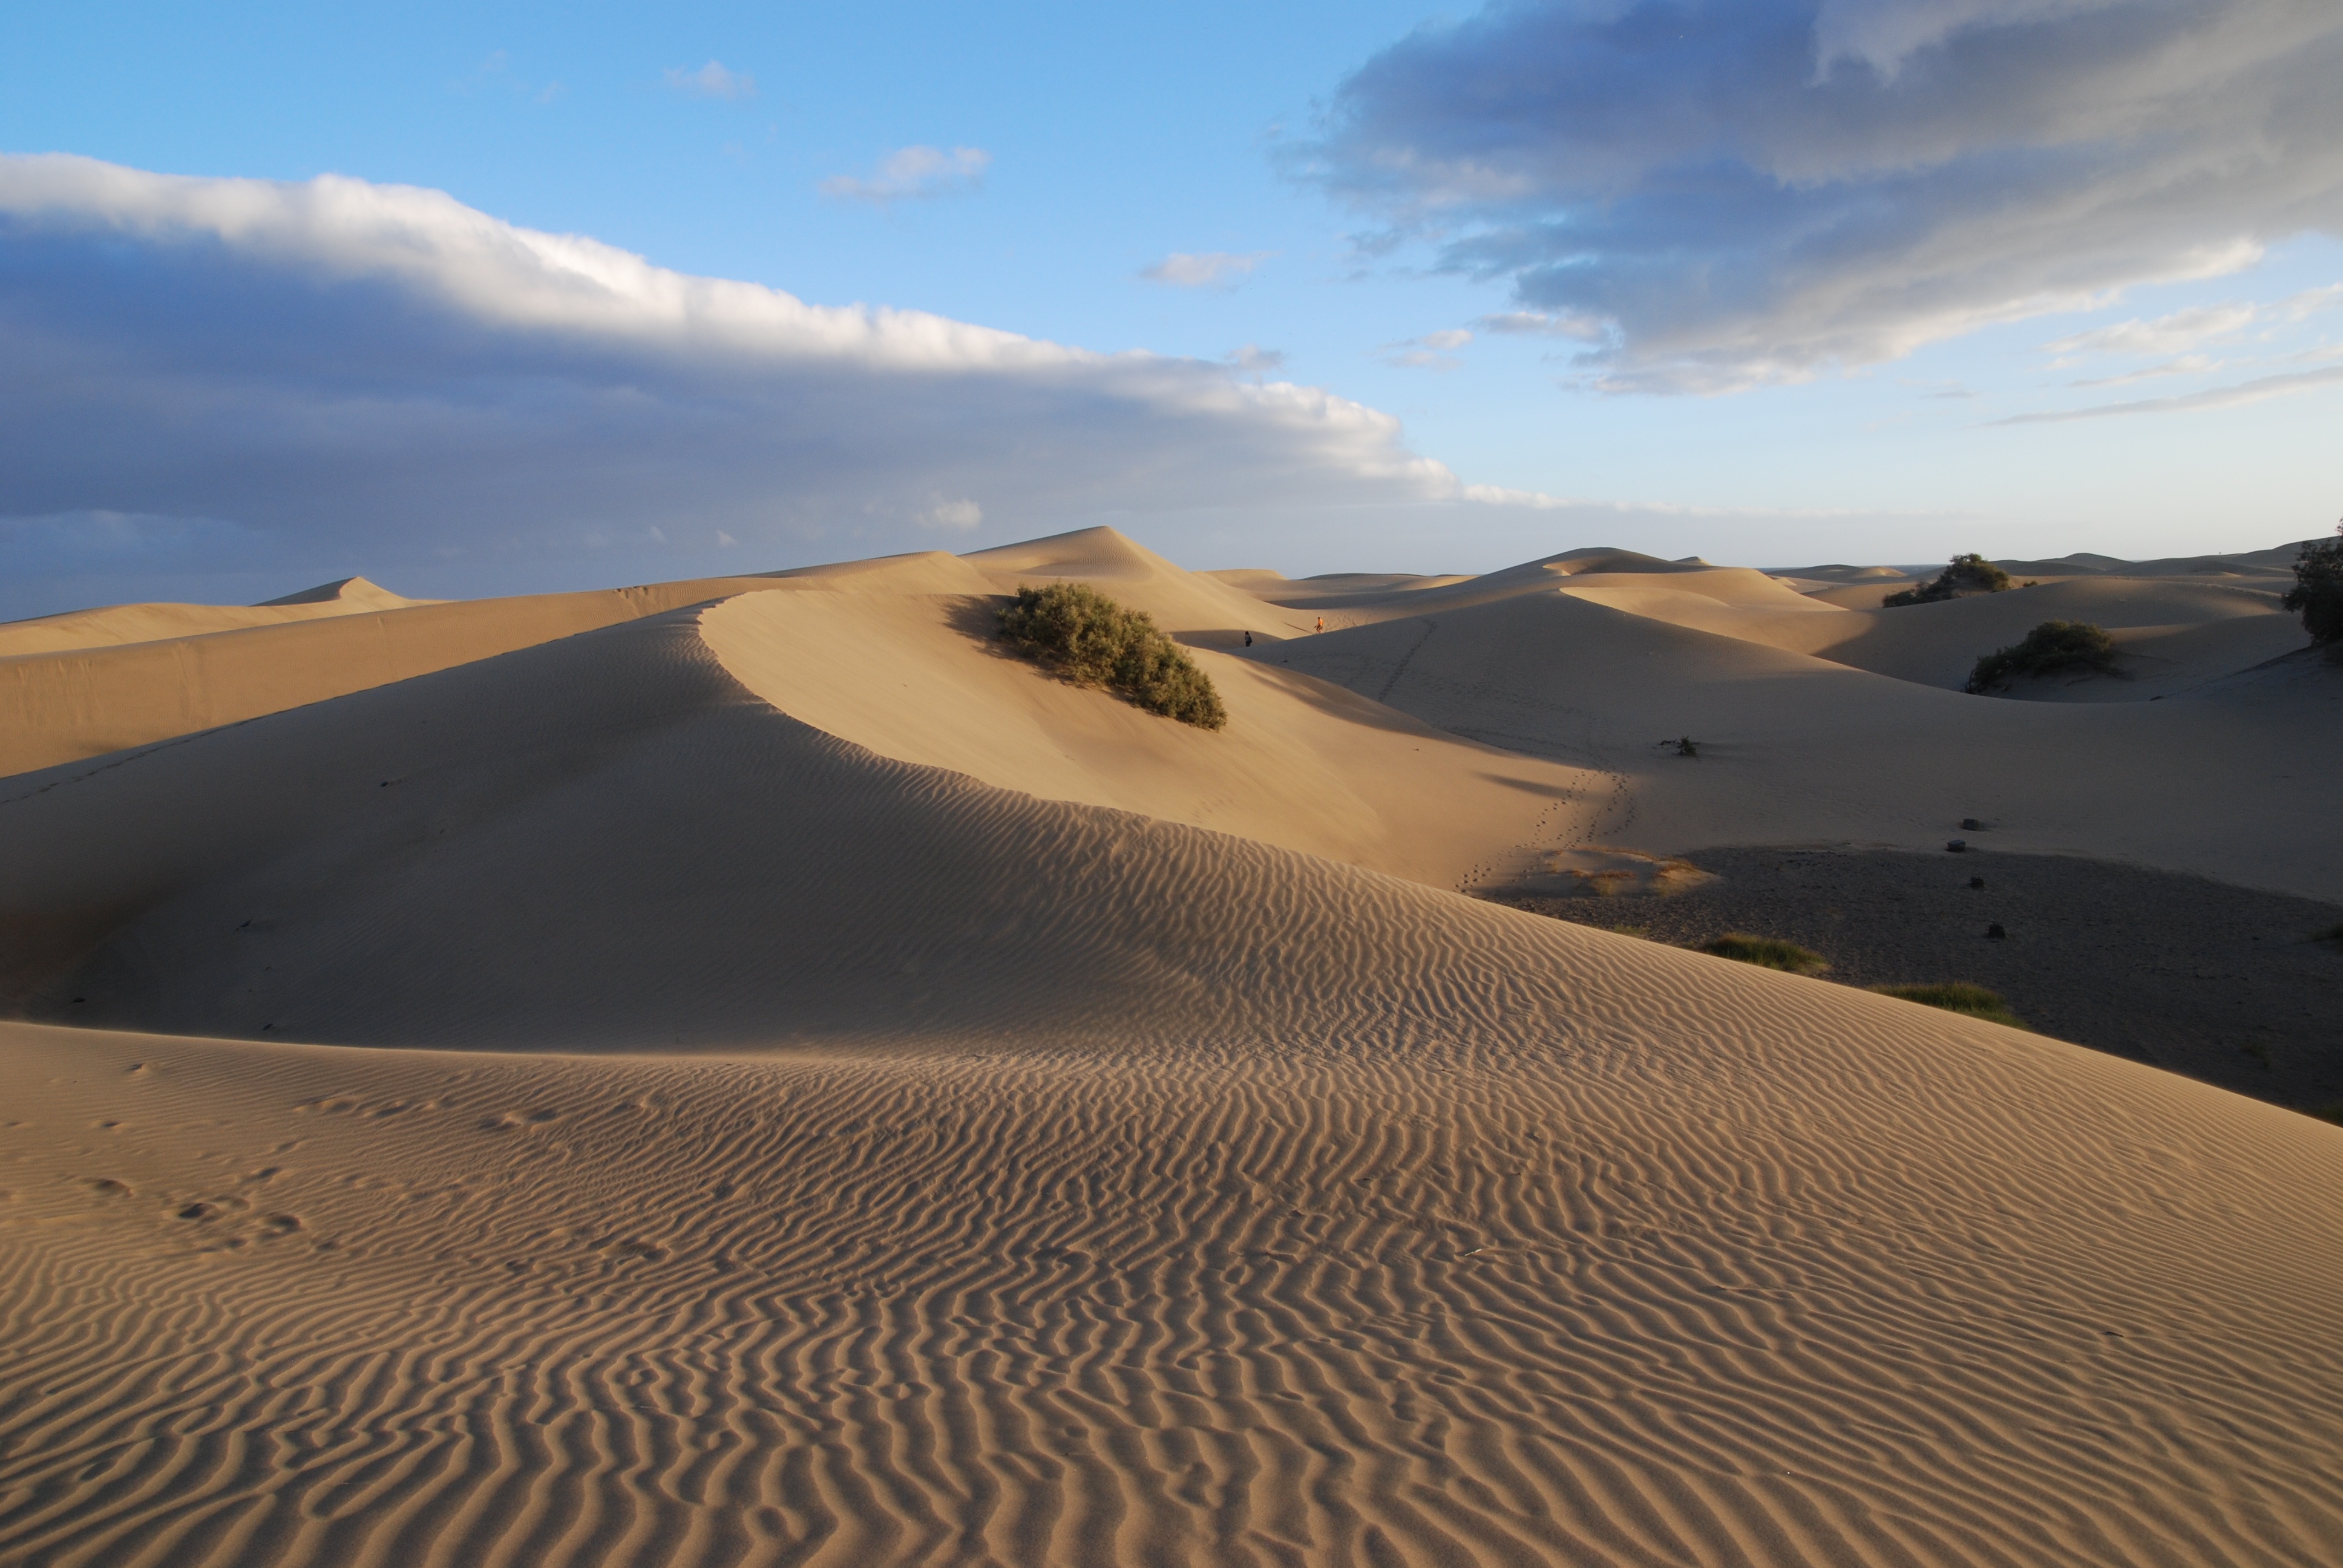
landscape, sand, desert, dune, material, dunes, habitat, ecosystem, sahara, wadi, landform, erg, canary island, natural environment, geographical feature, aeolian landform, singing sand